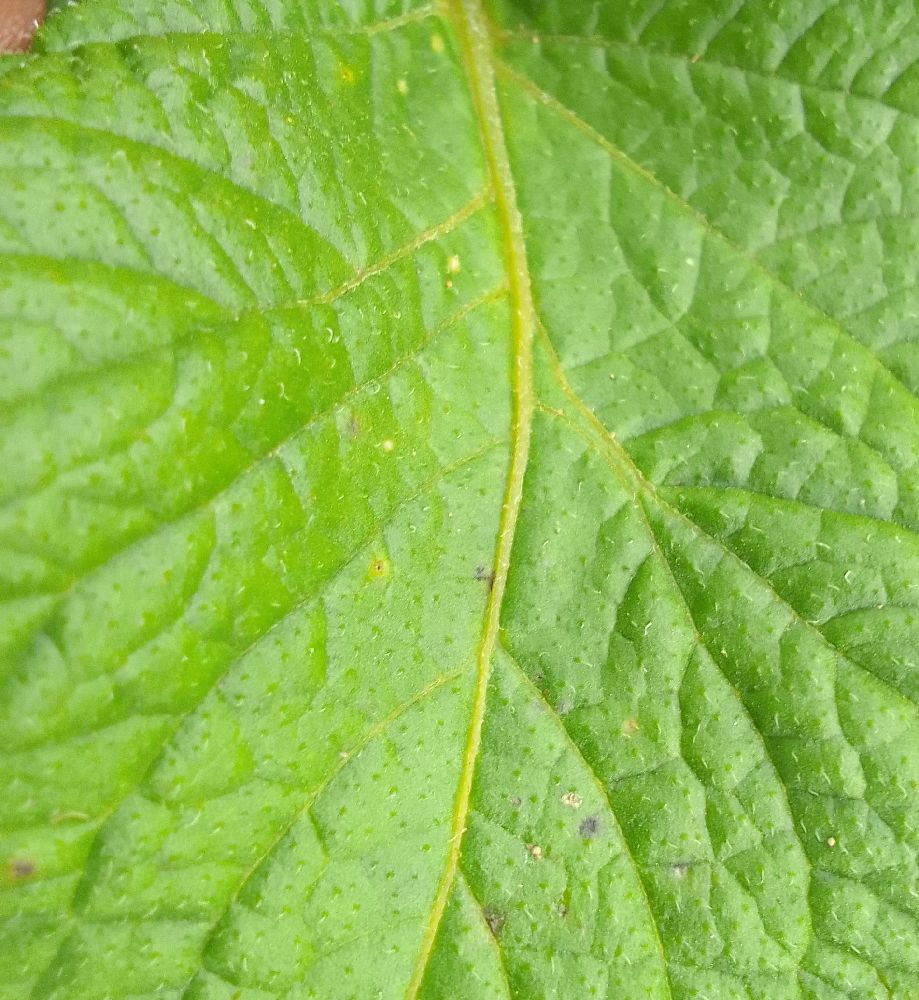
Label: Healthy